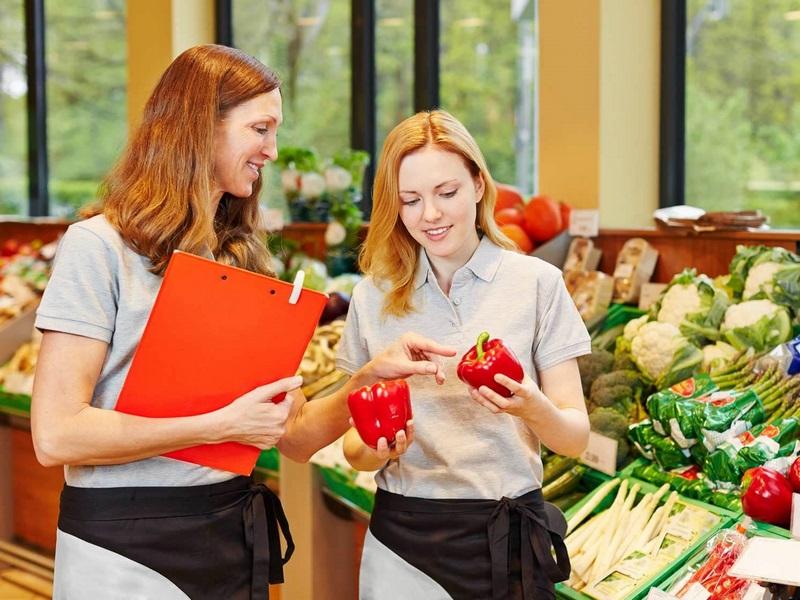
có hai loại quả xuất hiện ở trên tay của cô gái tóc vàng